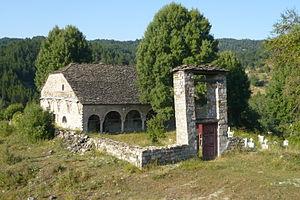
L'église Saint-Athanase de Moscopole est une église orthodoxe valaque située à Moscopole, en Albanie.